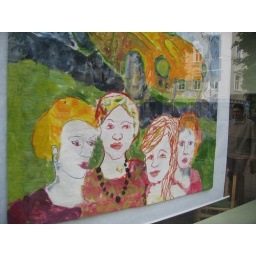
art in a street window